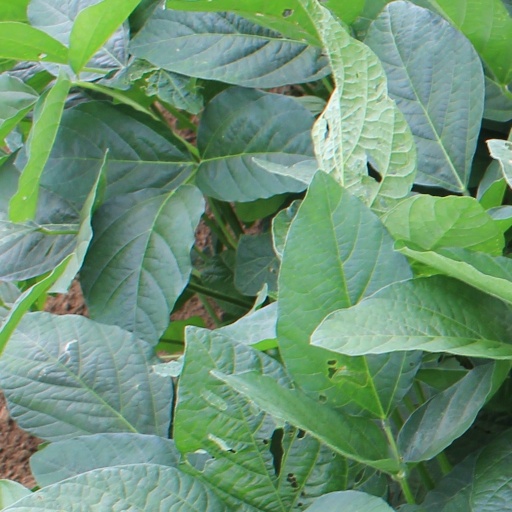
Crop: soybean